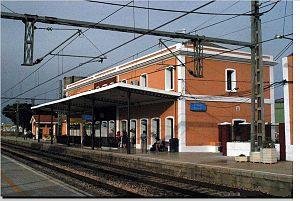
Gare de Benicarló-Peníscola.
La gare de Benicarló-Peníscola est une gare ferroviaire espagnole de la Ligne 7 de Media Distancia Renfe dans le Pays valencien. Elle est située sur la ligne du Corridor Méditerranéen au nord-ouest de la commune de Benicarló, dans la comarque du Baix Maestrat. En plus des trains régionaux, s'y arrêtent également une grande partie des trains à Longue Distance qui traversent cette gare comme le Talgo ou Alaris.